Mikoyan-Gurevich MiG-23

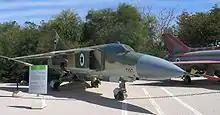
MiG-23 on display in Israel after defection from Syria

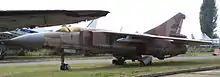
Ex-Iraqi MiG-23ML in Belgrade

The first MiG-23s were supplied to Syria in April 1974. The process of making the MiG-23 operational was complex and difficult, because of the poor manufacturing quality and unreliability of the aircraft, and the lack of technical documentation. By the end of the year, up to 13 Syrian MiG-23s had already been written off. The first MiG-23s to see combat were export variants with many limitations. Compared to the MiG-21, the aircraft was mechanically complex and expensive and also less agile. The first interceptor variant to be exported, the MiG-23MS, was equipped with the same weapons system as the older MiG-21S, and its radar was particularly vulnerable to electronic countermeasures (ECM), at which the Israelis were especially proficient.